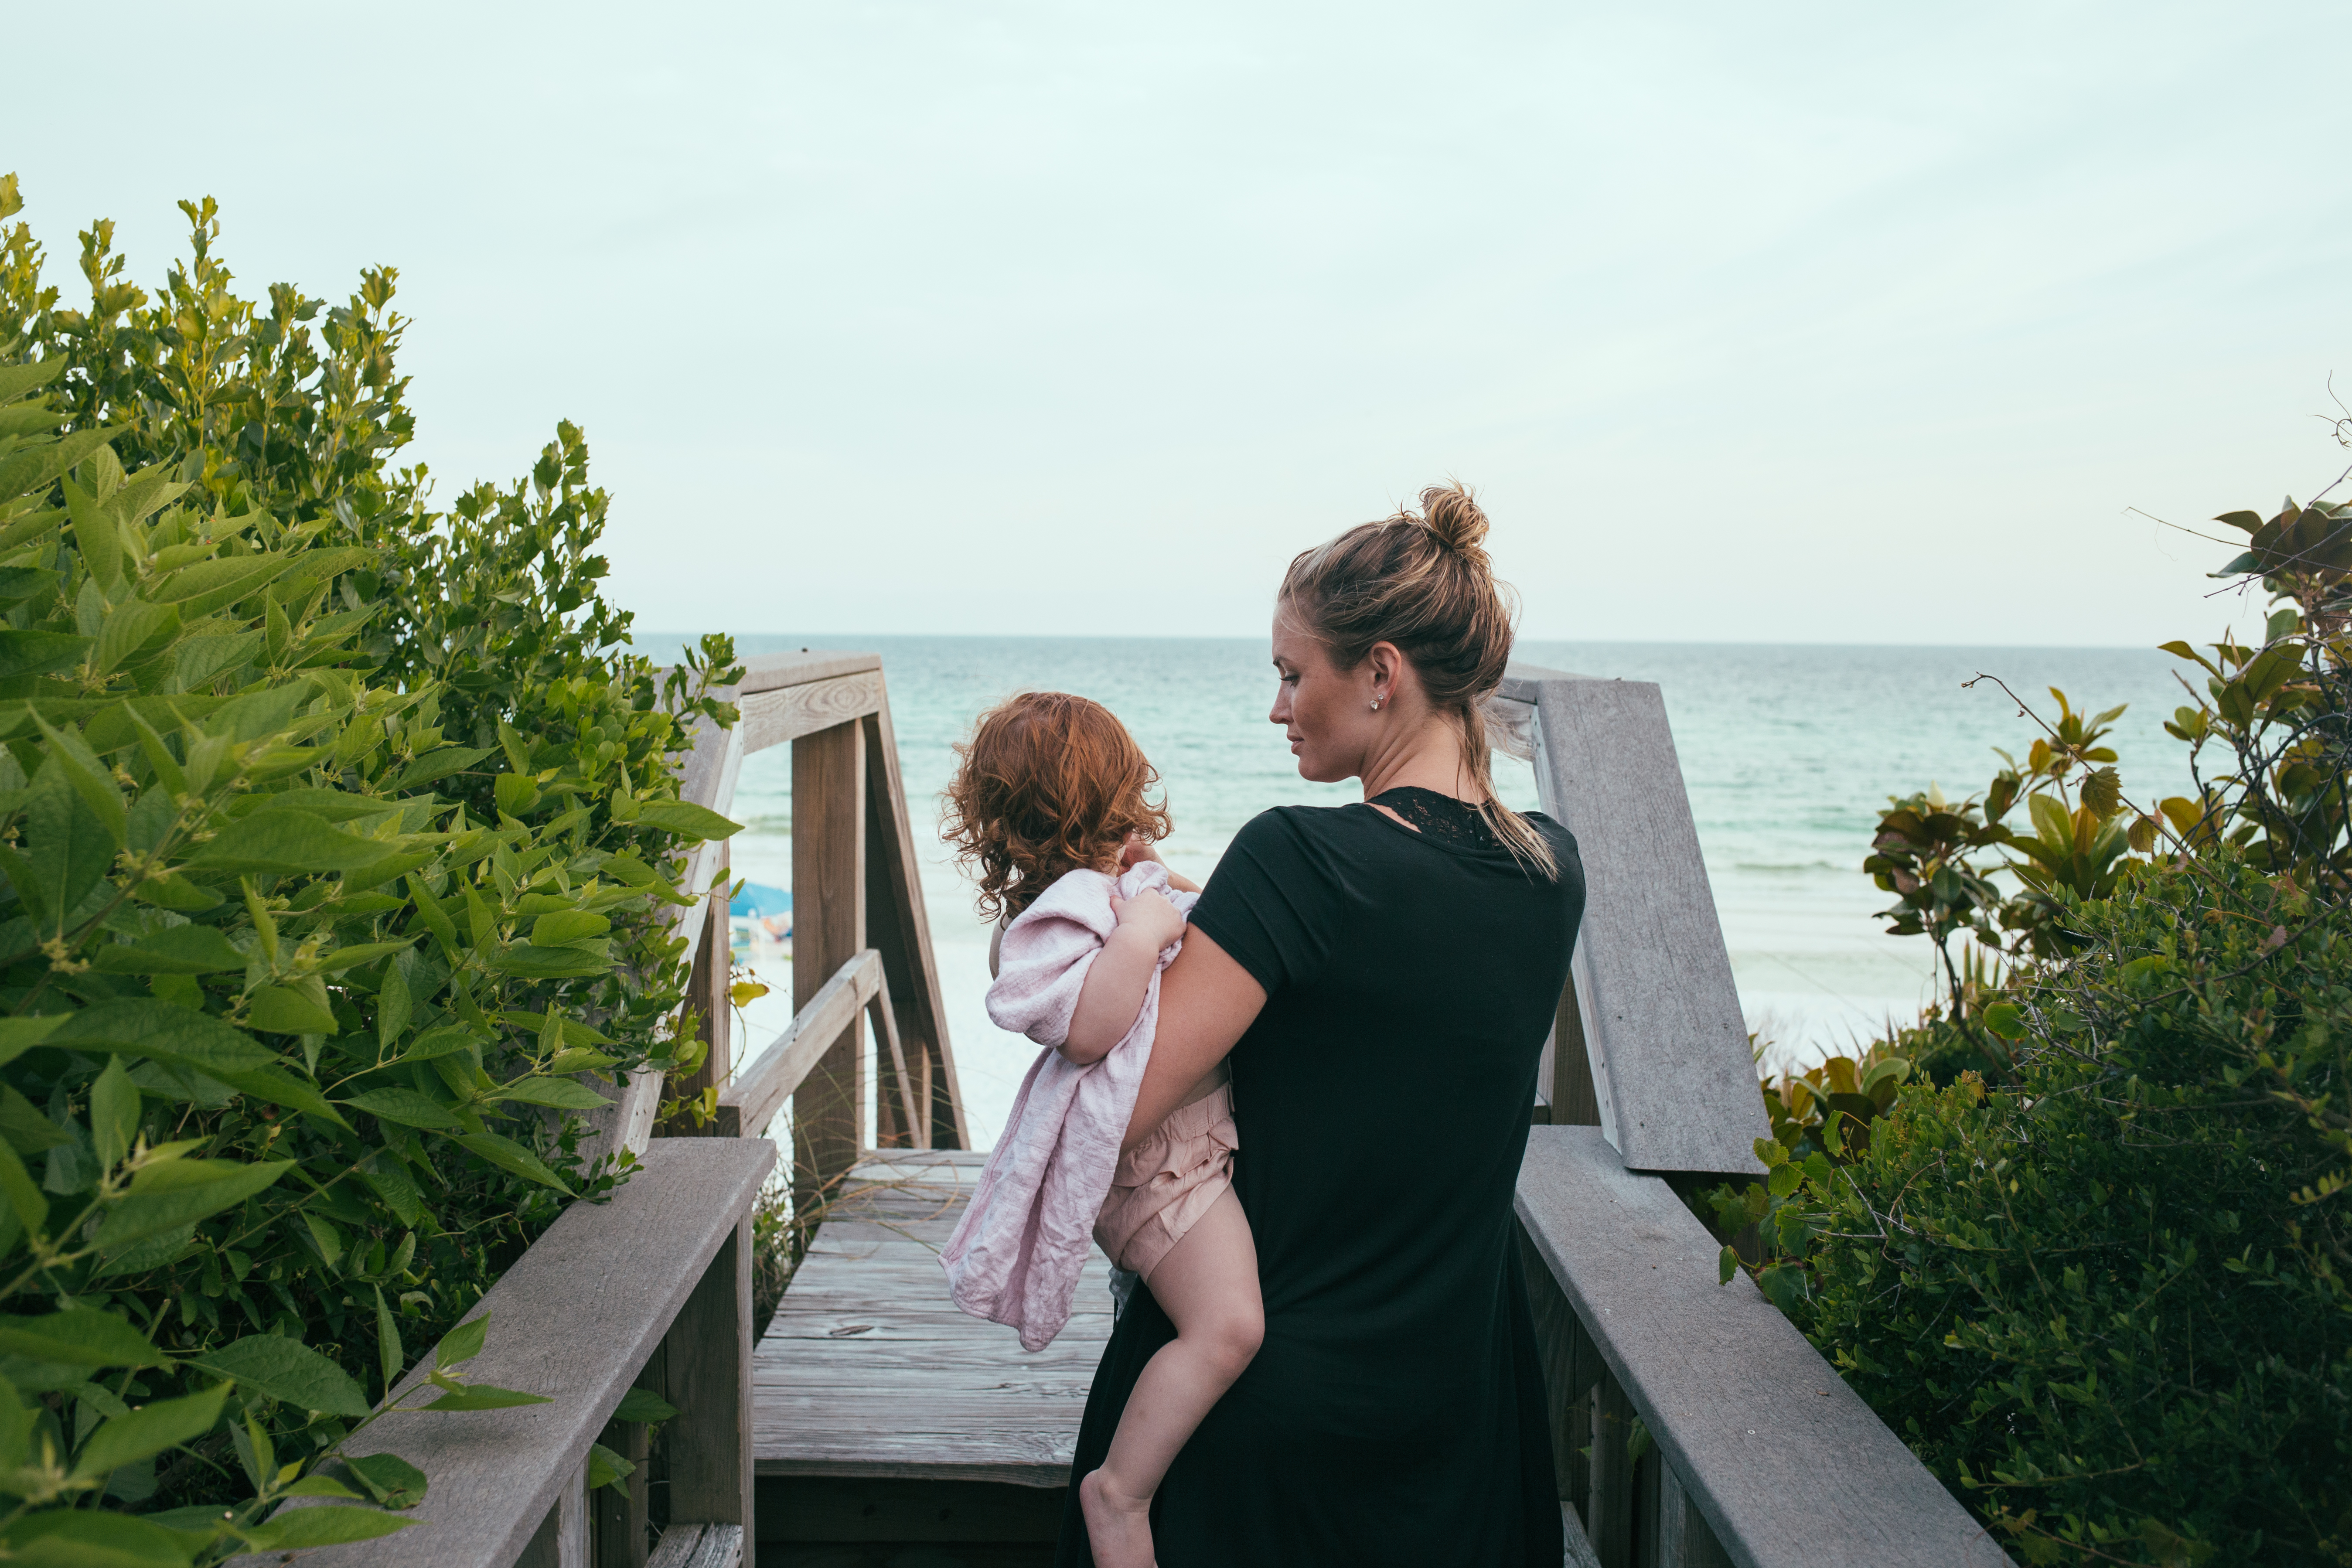
beach, sea, water, nature, ocean, people, sky, girl, woman, kid, vacation, child, wedding, bride, groom, plants, ceremony, dress, photograph, event, royalty free images